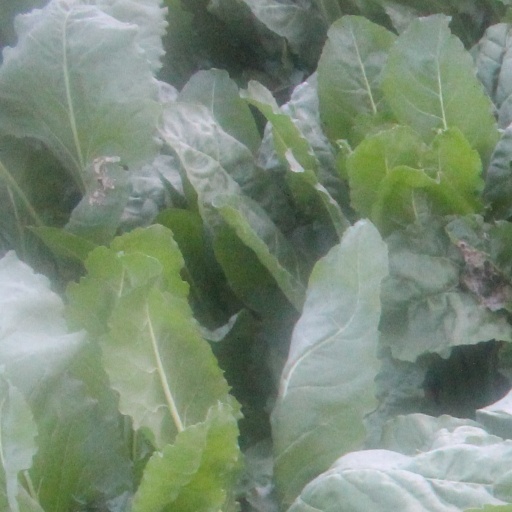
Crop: sugar beet